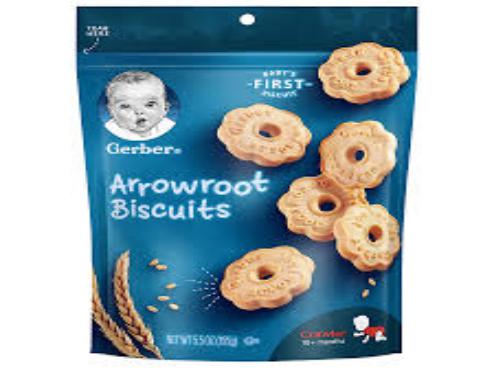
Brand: Arrowroot biscuits
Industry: Food